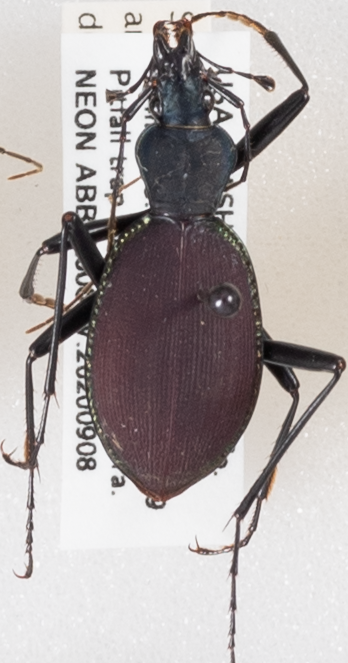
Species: Scaphinotus angusticollis
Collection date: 2020-09-08
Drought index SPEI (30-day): -1.186
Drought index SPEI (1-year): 0.006
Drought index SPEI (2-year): -2.09